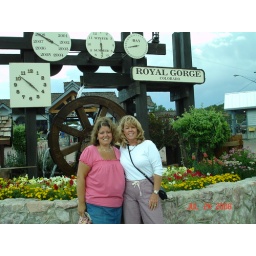
Deanna & Lisa at water clock (one of three in the world)